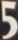
Number: 5